Kherson Oblast

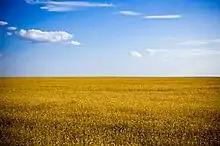
Typical agricultural landscape of Kherson Oblast

.* Note: Though the administrative center of the raion is housed in the city/town that it is named after, cities do not answer to the raion authorities only towns do; instead they are directly subordinated to the oblast government and therefore are not counted as part of raion statistics.